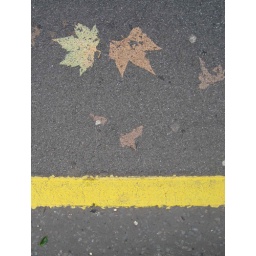
London PLane tree leaves pressed into the road by passing cars, Chelsea, London, UK.Taken in 2008 (autumn sometime)Canon 450D